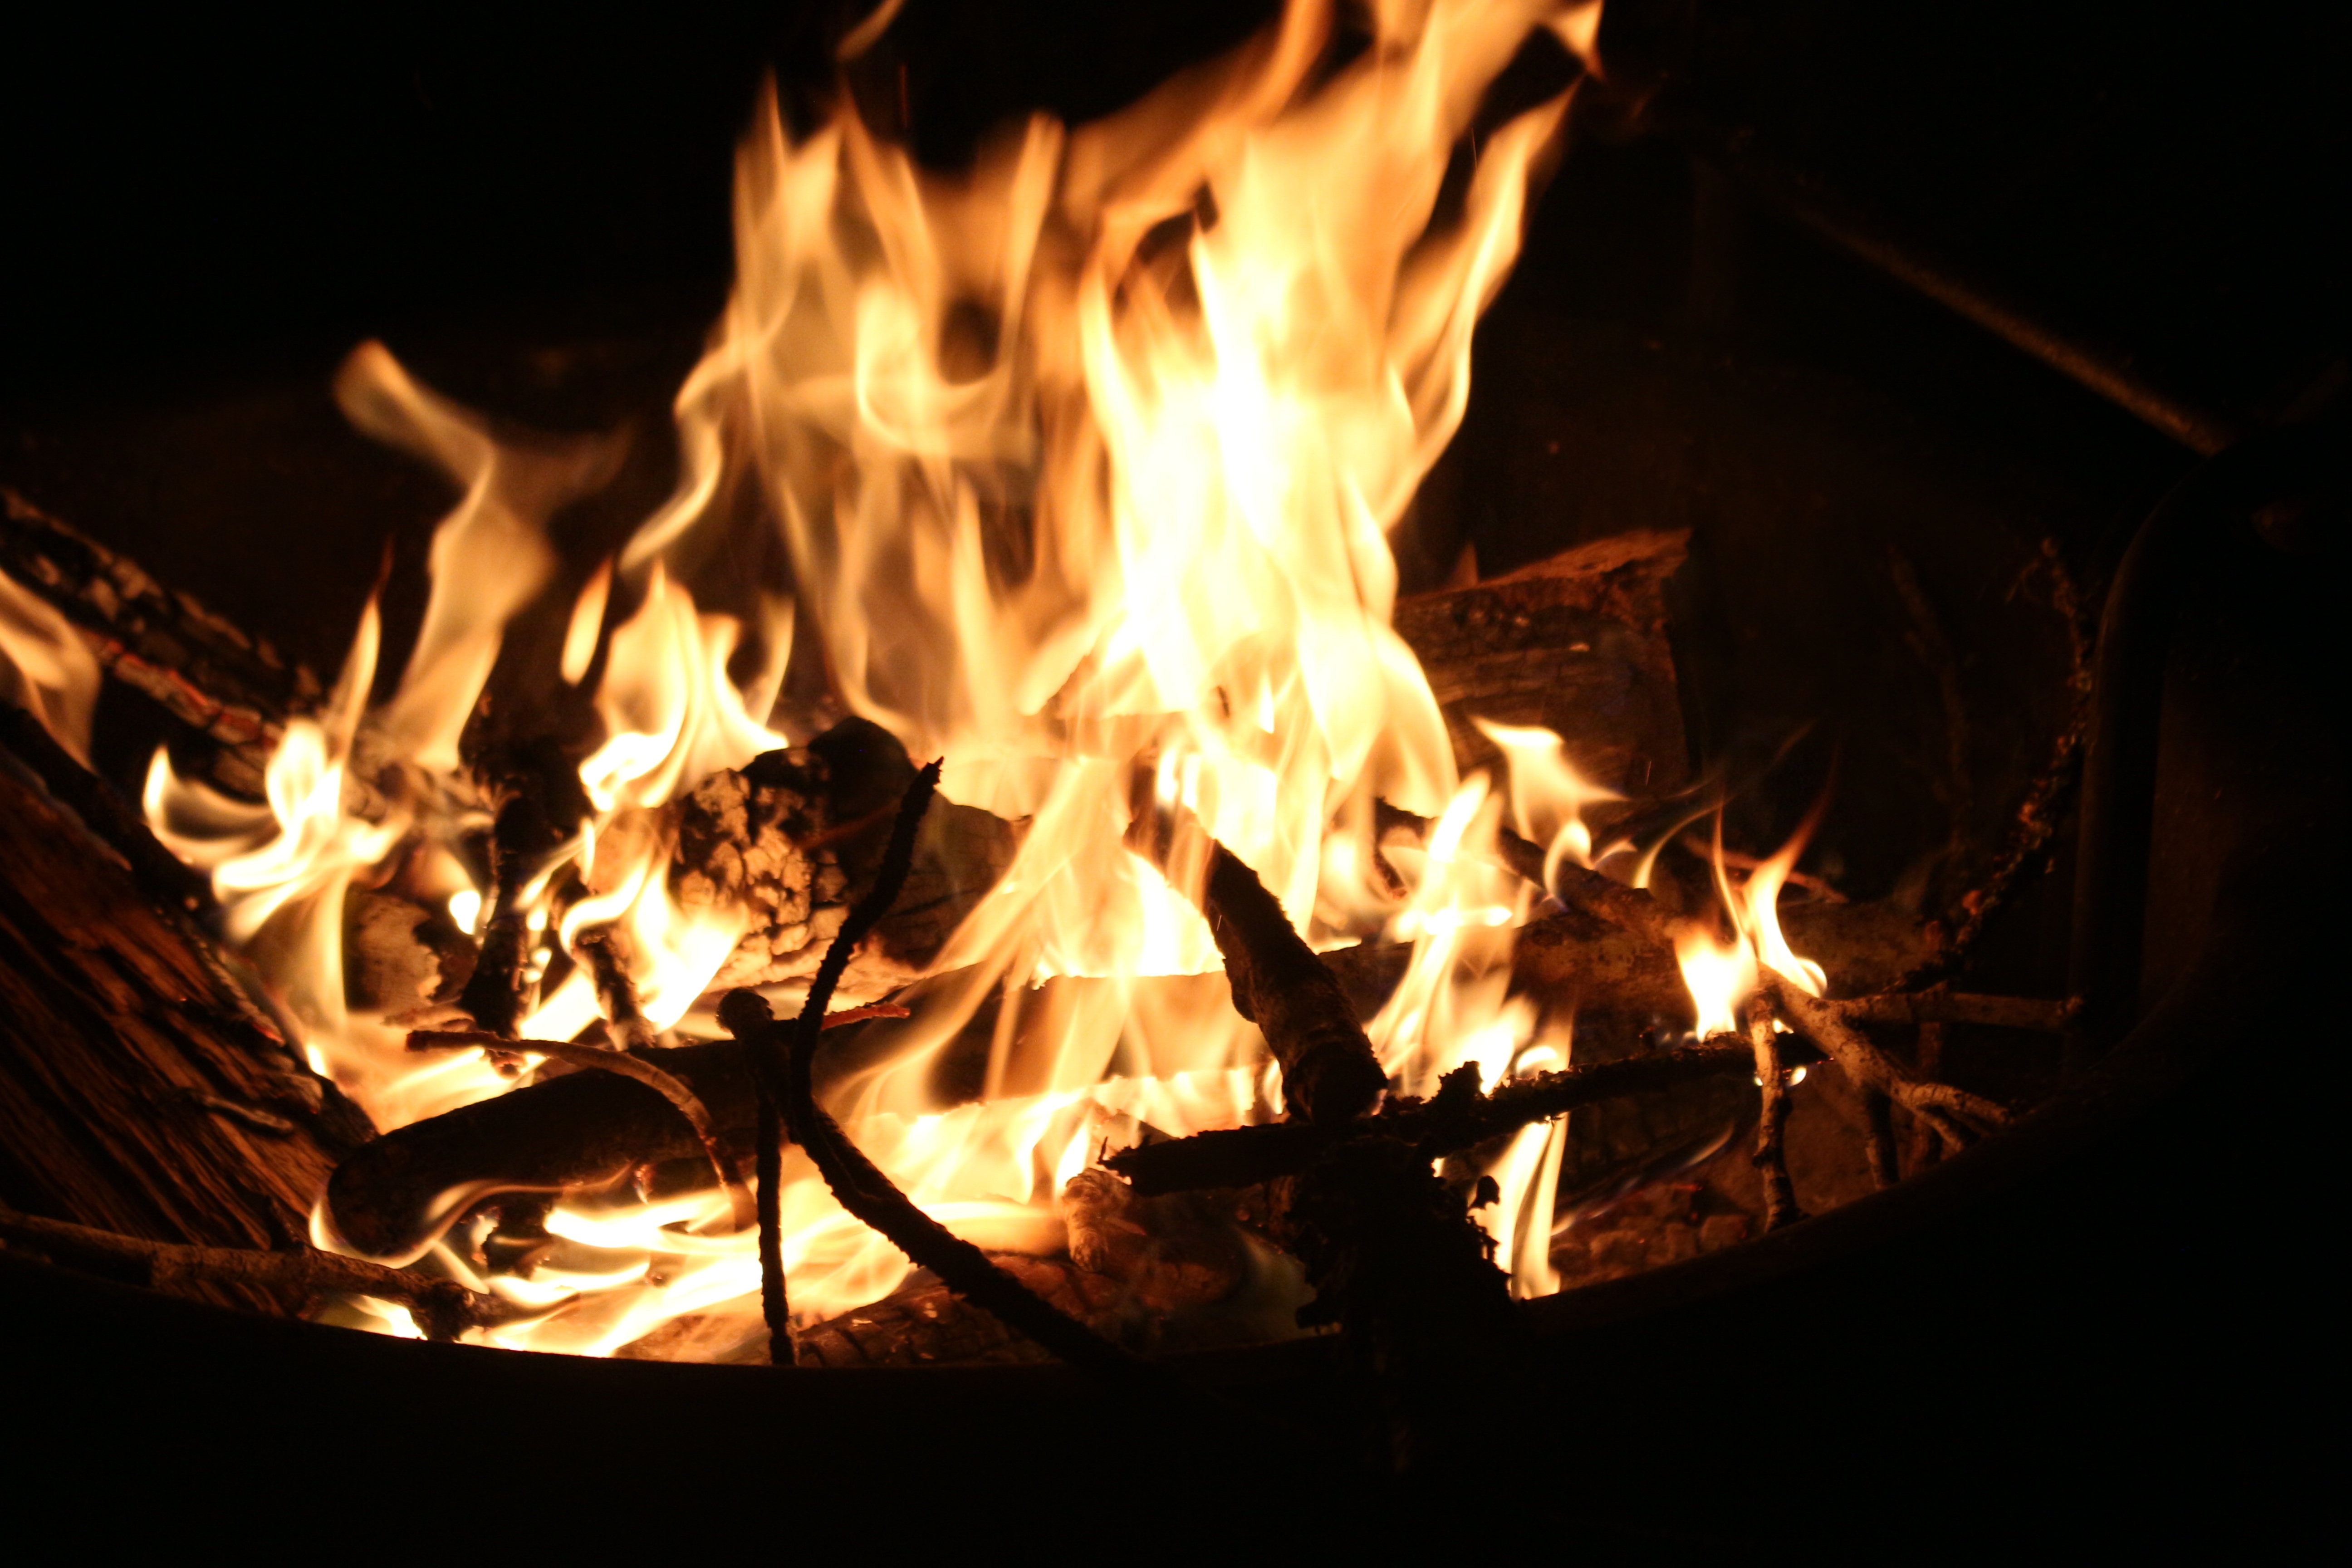
nature, outdoor, wood, night, adventure, smoke, red, flame, fire, firewood, camping, campfire, bonfire, heat, burn, camp fire, camp, hot, blaze, forest fire, flames, burns, summer camp